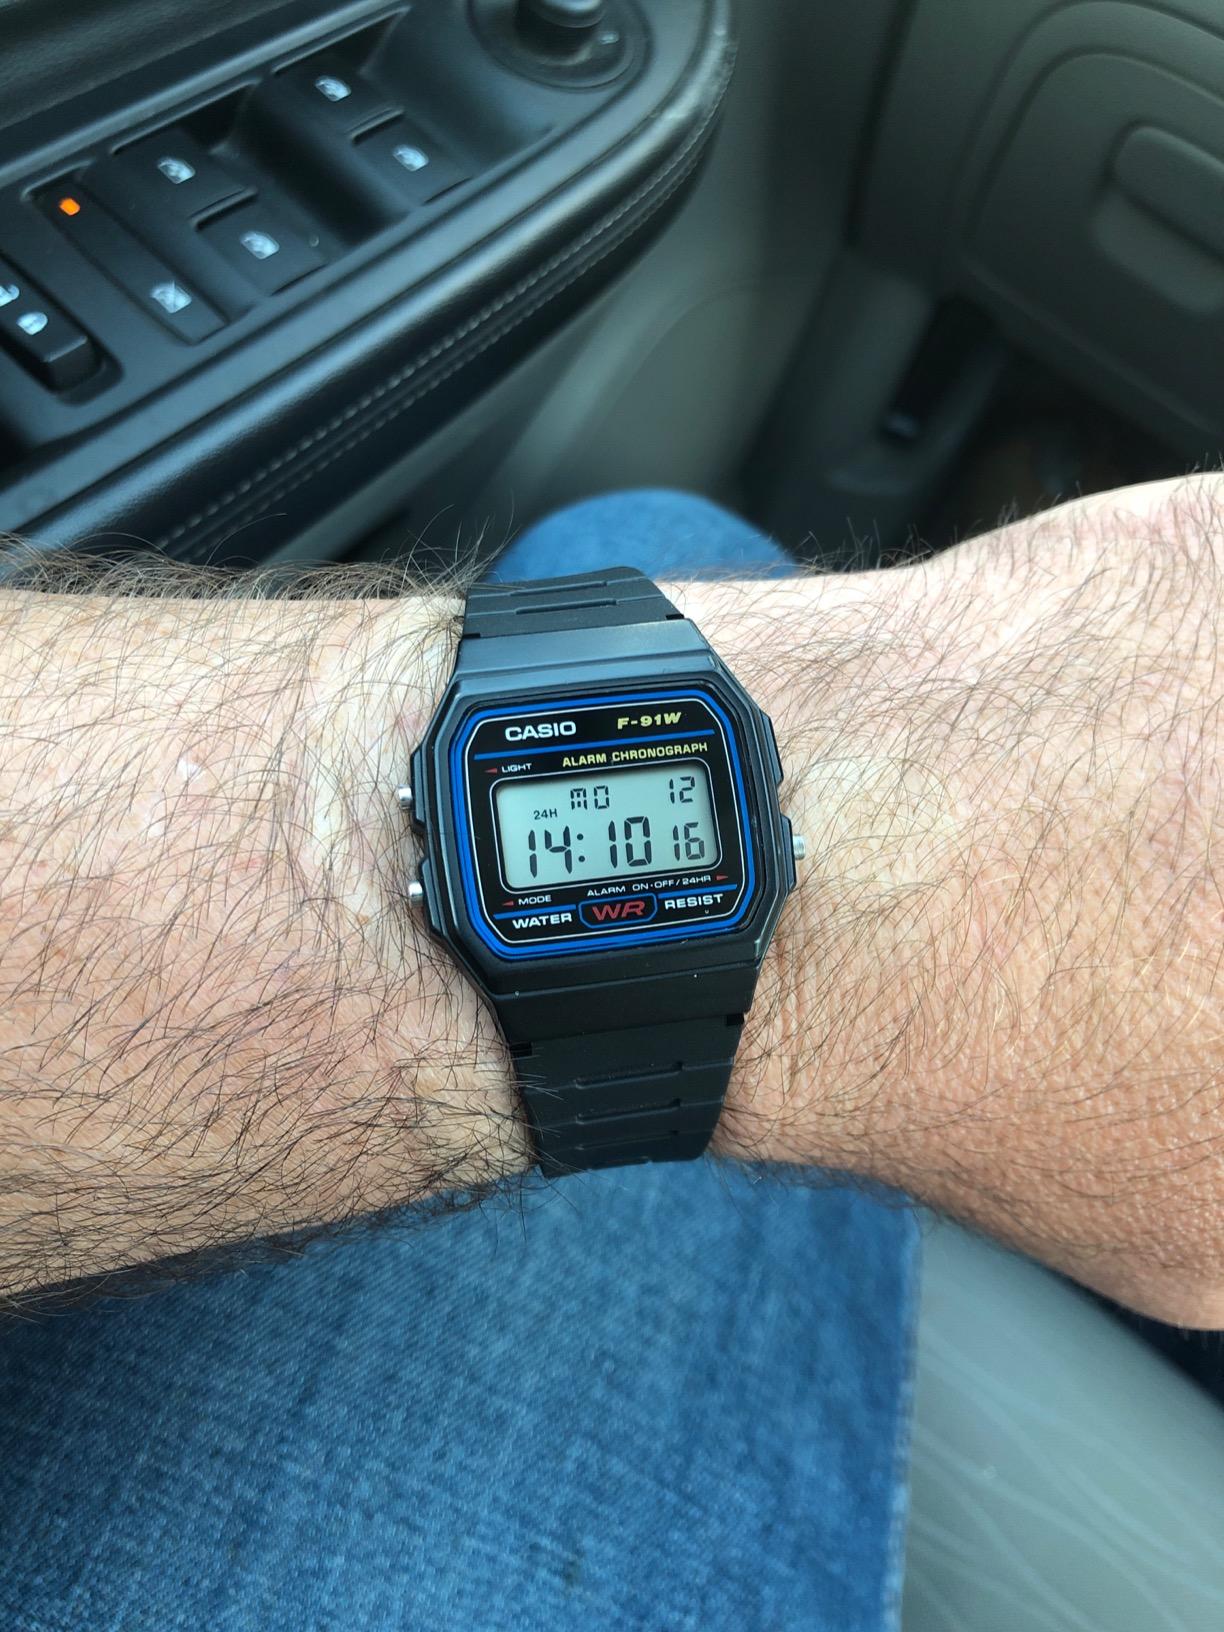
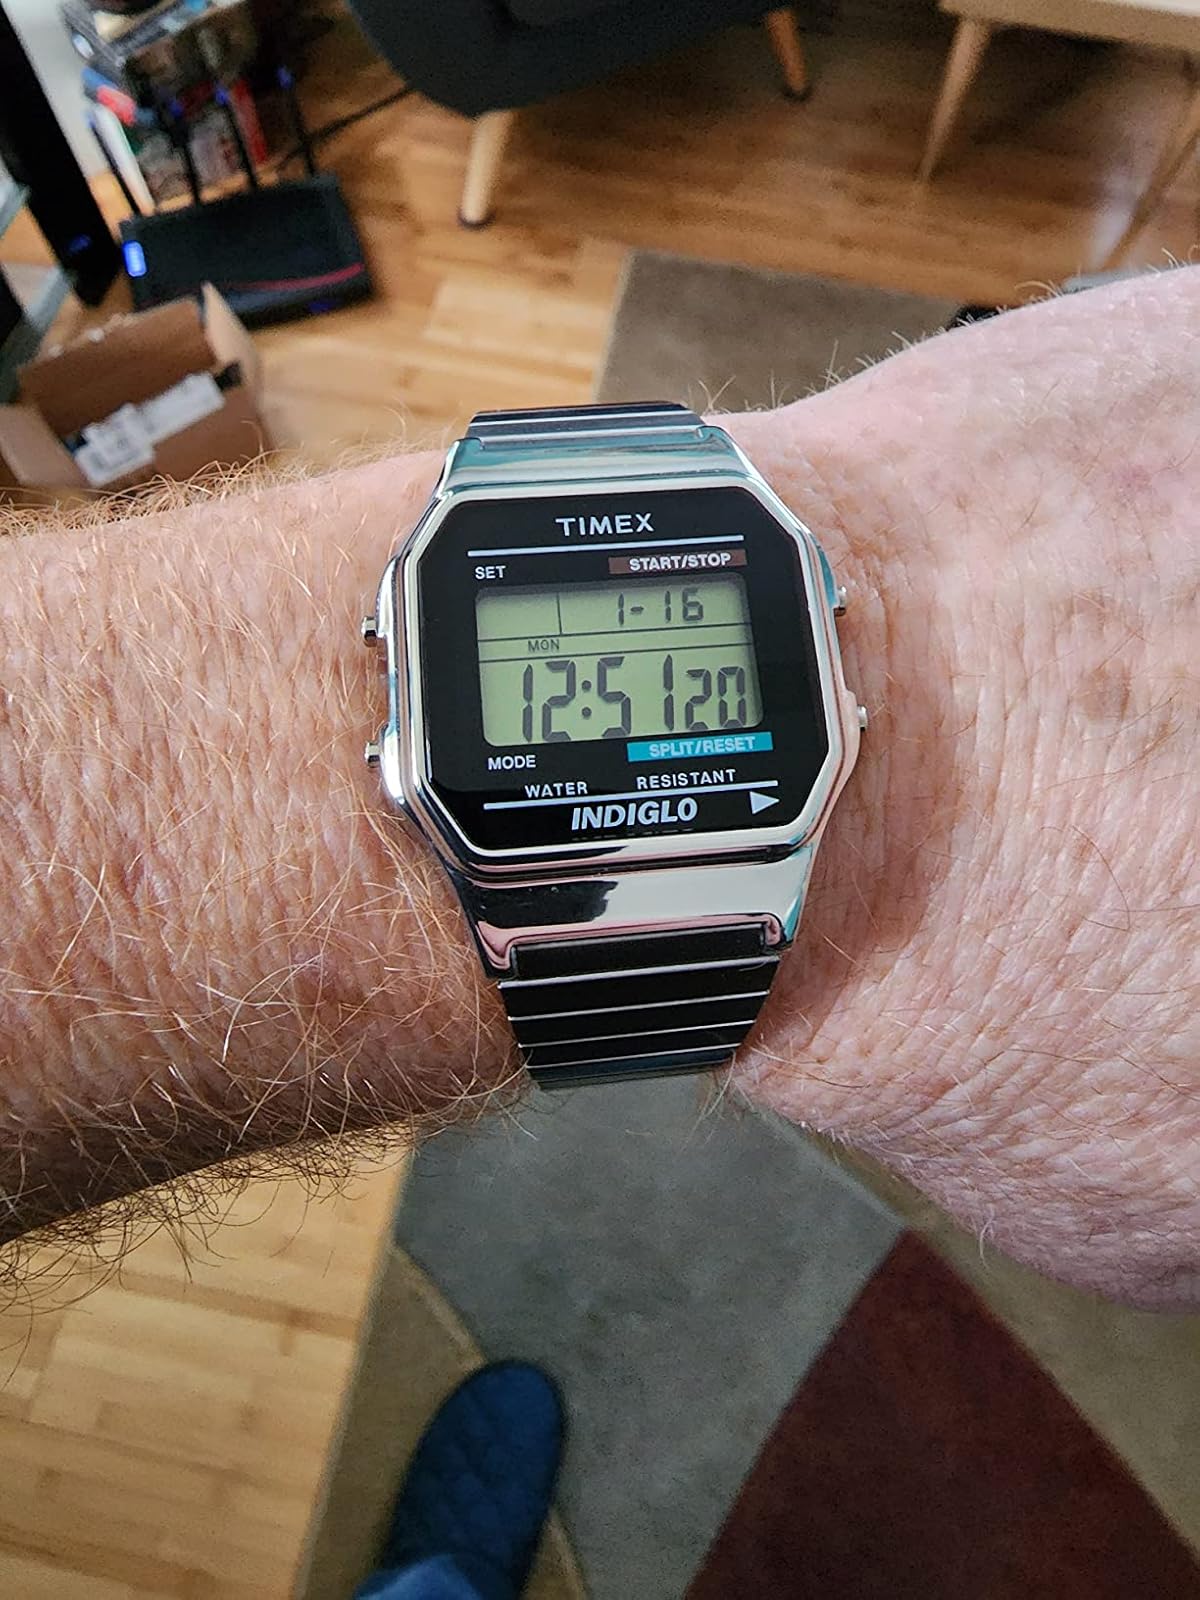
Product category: accessories_watch
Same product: no